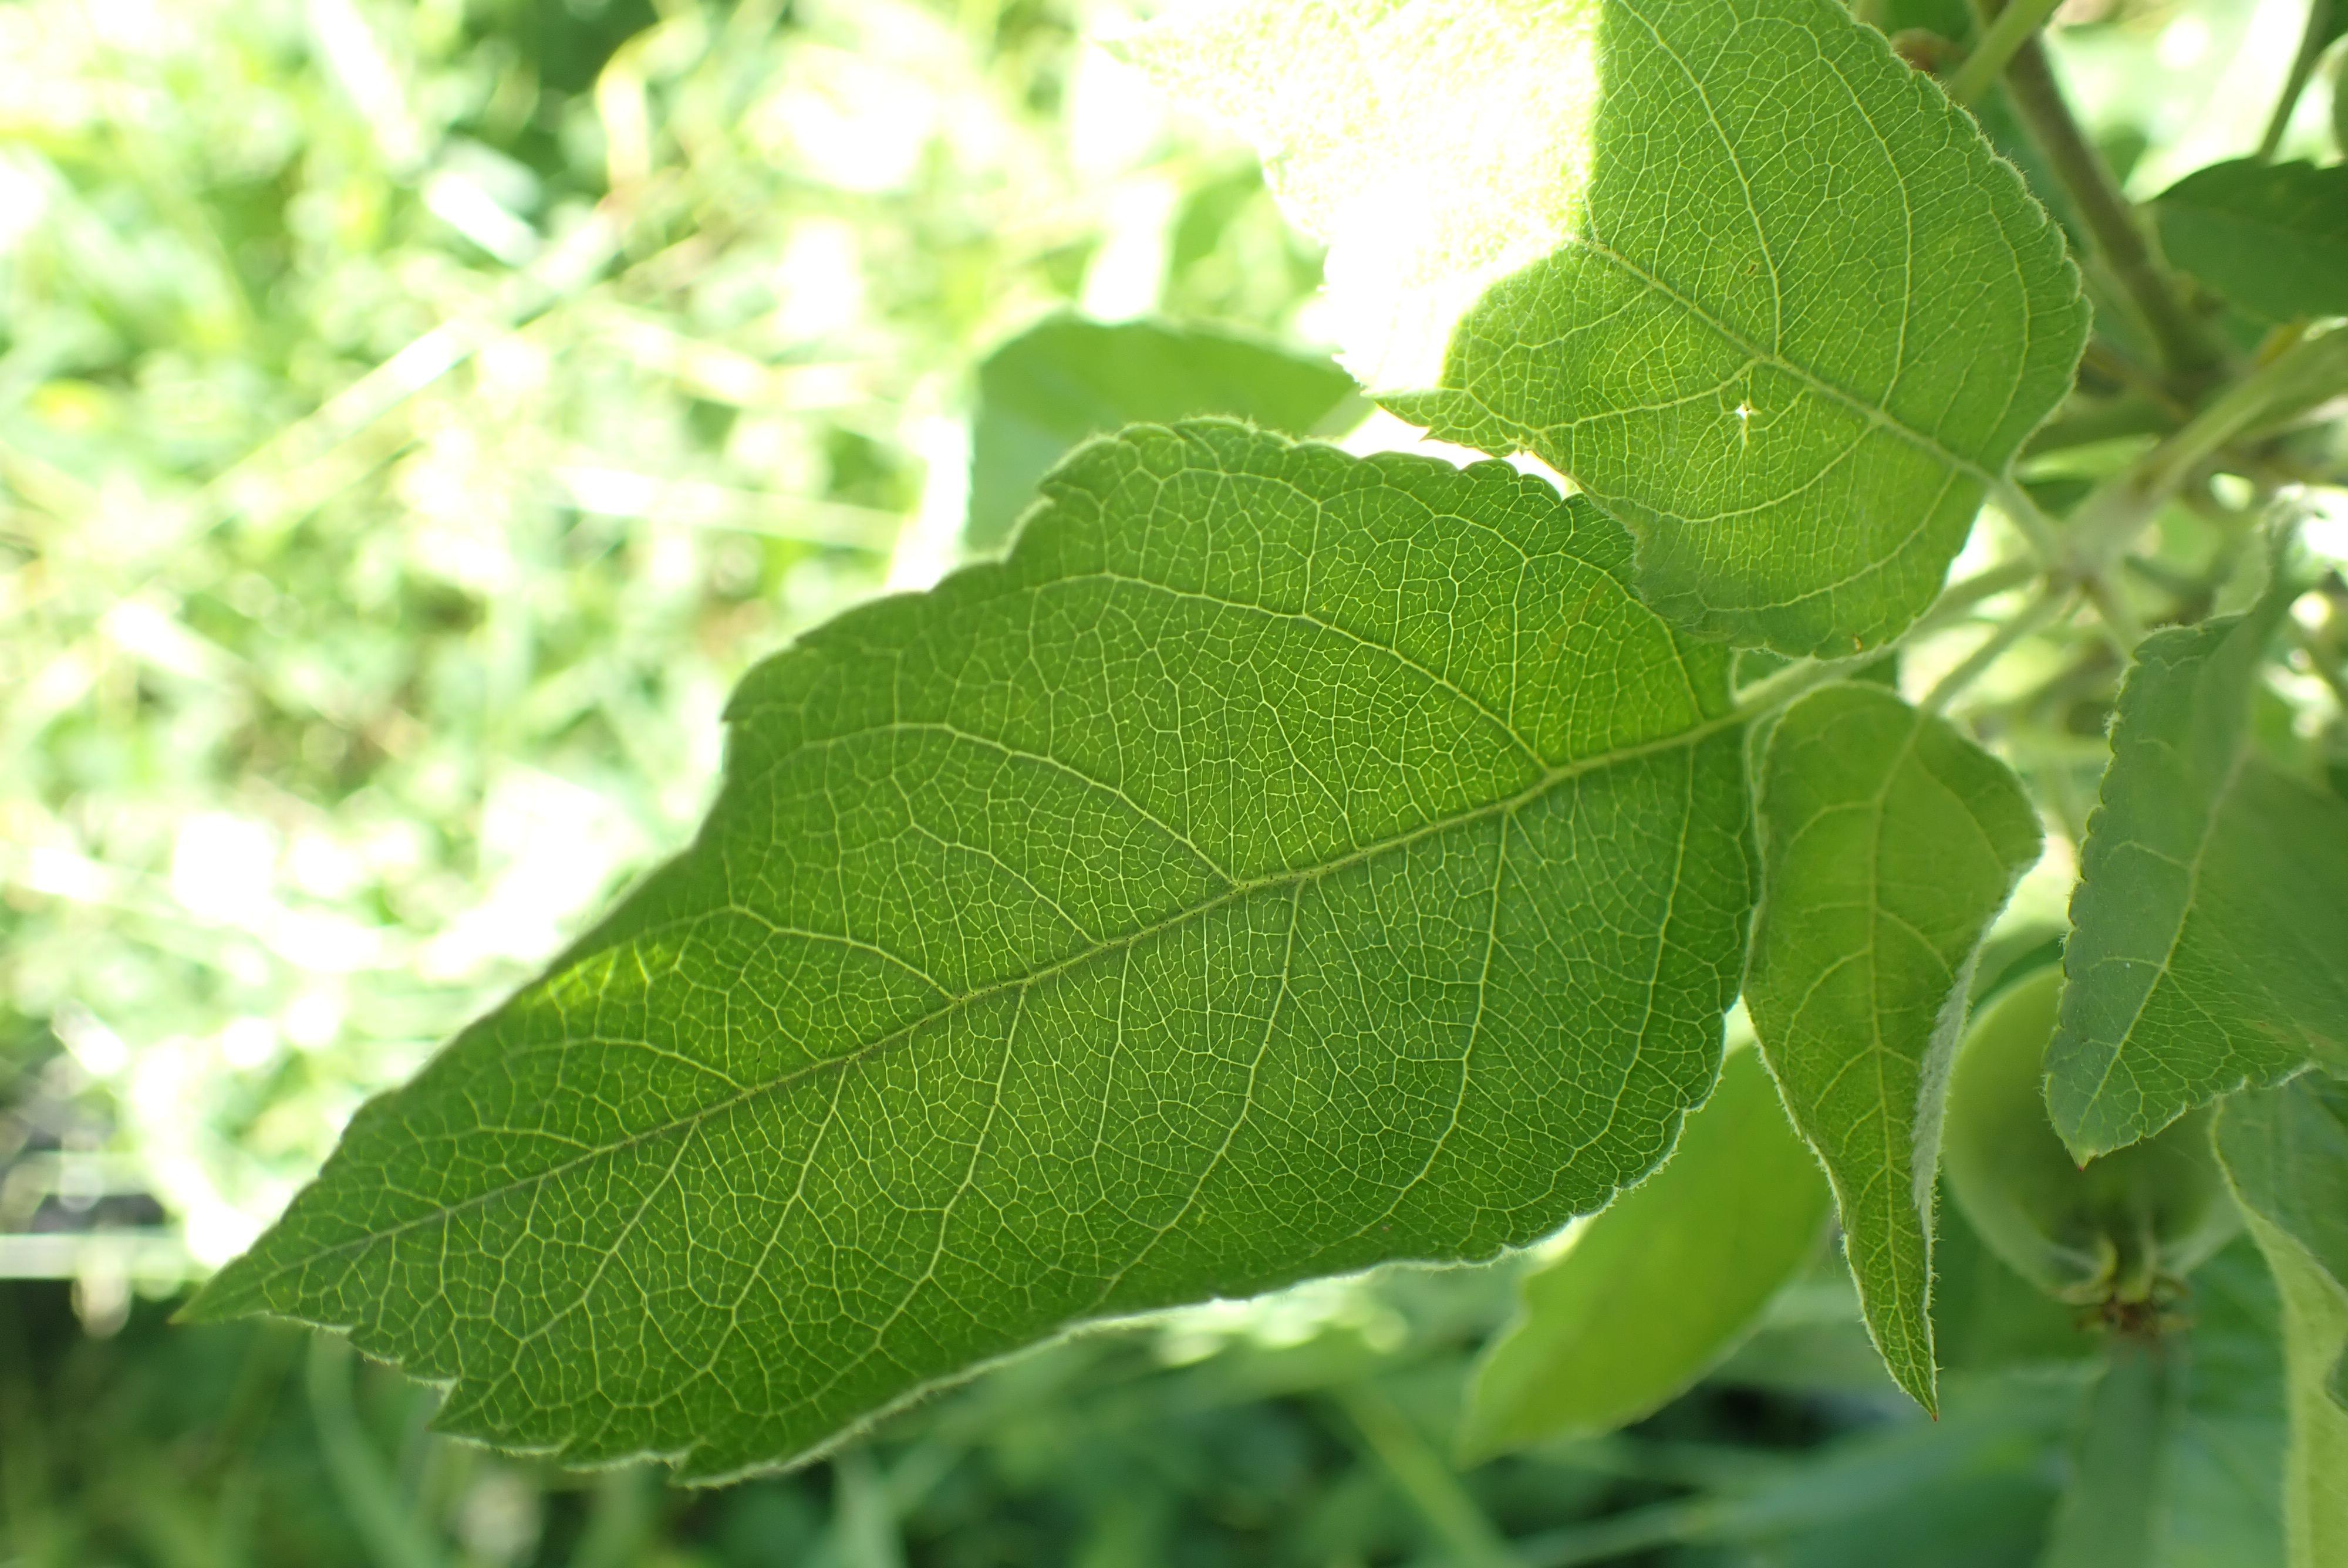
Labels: healthy